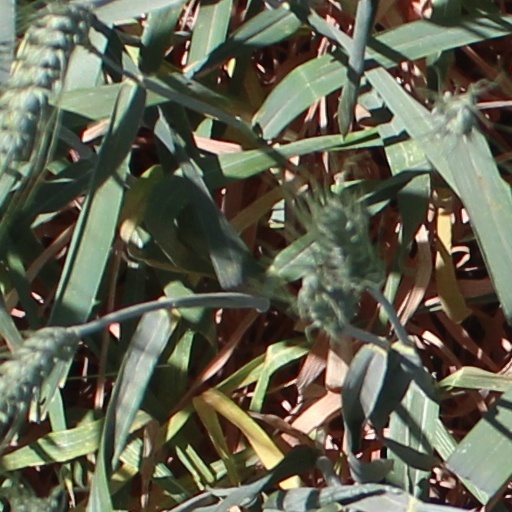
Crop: wheat